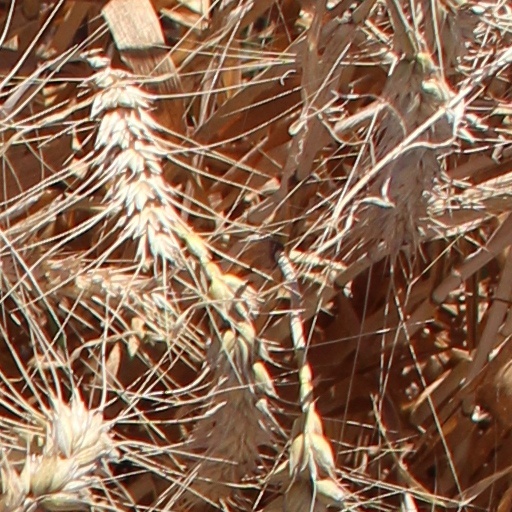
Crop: wheat